Army Museum in Białystok

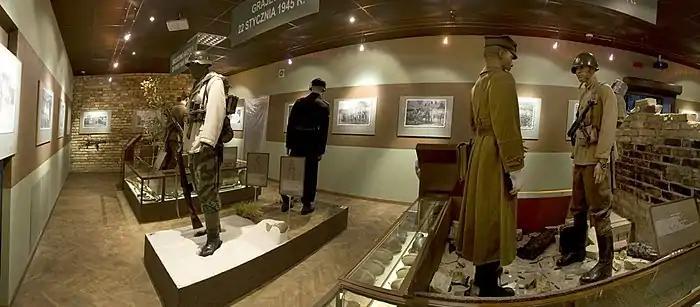

September 1939 - the first diorama is a life-size slice of a Polish trench from the September campaign. It presents the defense of the Lomza 33rd infantry regiment near Nowogród on 8–10 September;